Bergstedt

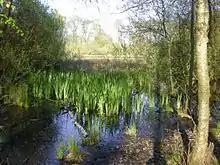
Timmermoor

In the southeast of Bergstadt lies the natural monument of Timmermoor, roughly 4 hectares in area, a bog pond surrounded by heathland and woods, which was formed in the last ice age about 20,000 years ago, probably as a result of the sinking of the soil layers over thawing dead ice.